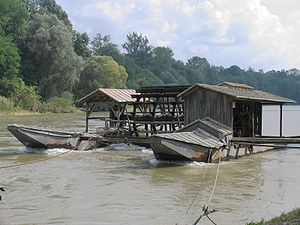
Mura
Flydemølle ved Veržej i Slovenien
Mura er en flod i Centraleuropa og en sideflod til Drava, der igen løber ud i Donau. Den har sit udspring i den østrigske nationalpark Hohe Tauern 1.898 m over havet, og den har en total længde på 465 km, hvor de 295 km er beliggende i Østrig, 98 km i Slovenien og de resterende 71 km udgør grænsen mellem Ungarn og Kroatien. Den største by langs floden er Graz i Steiermark i Østrig.